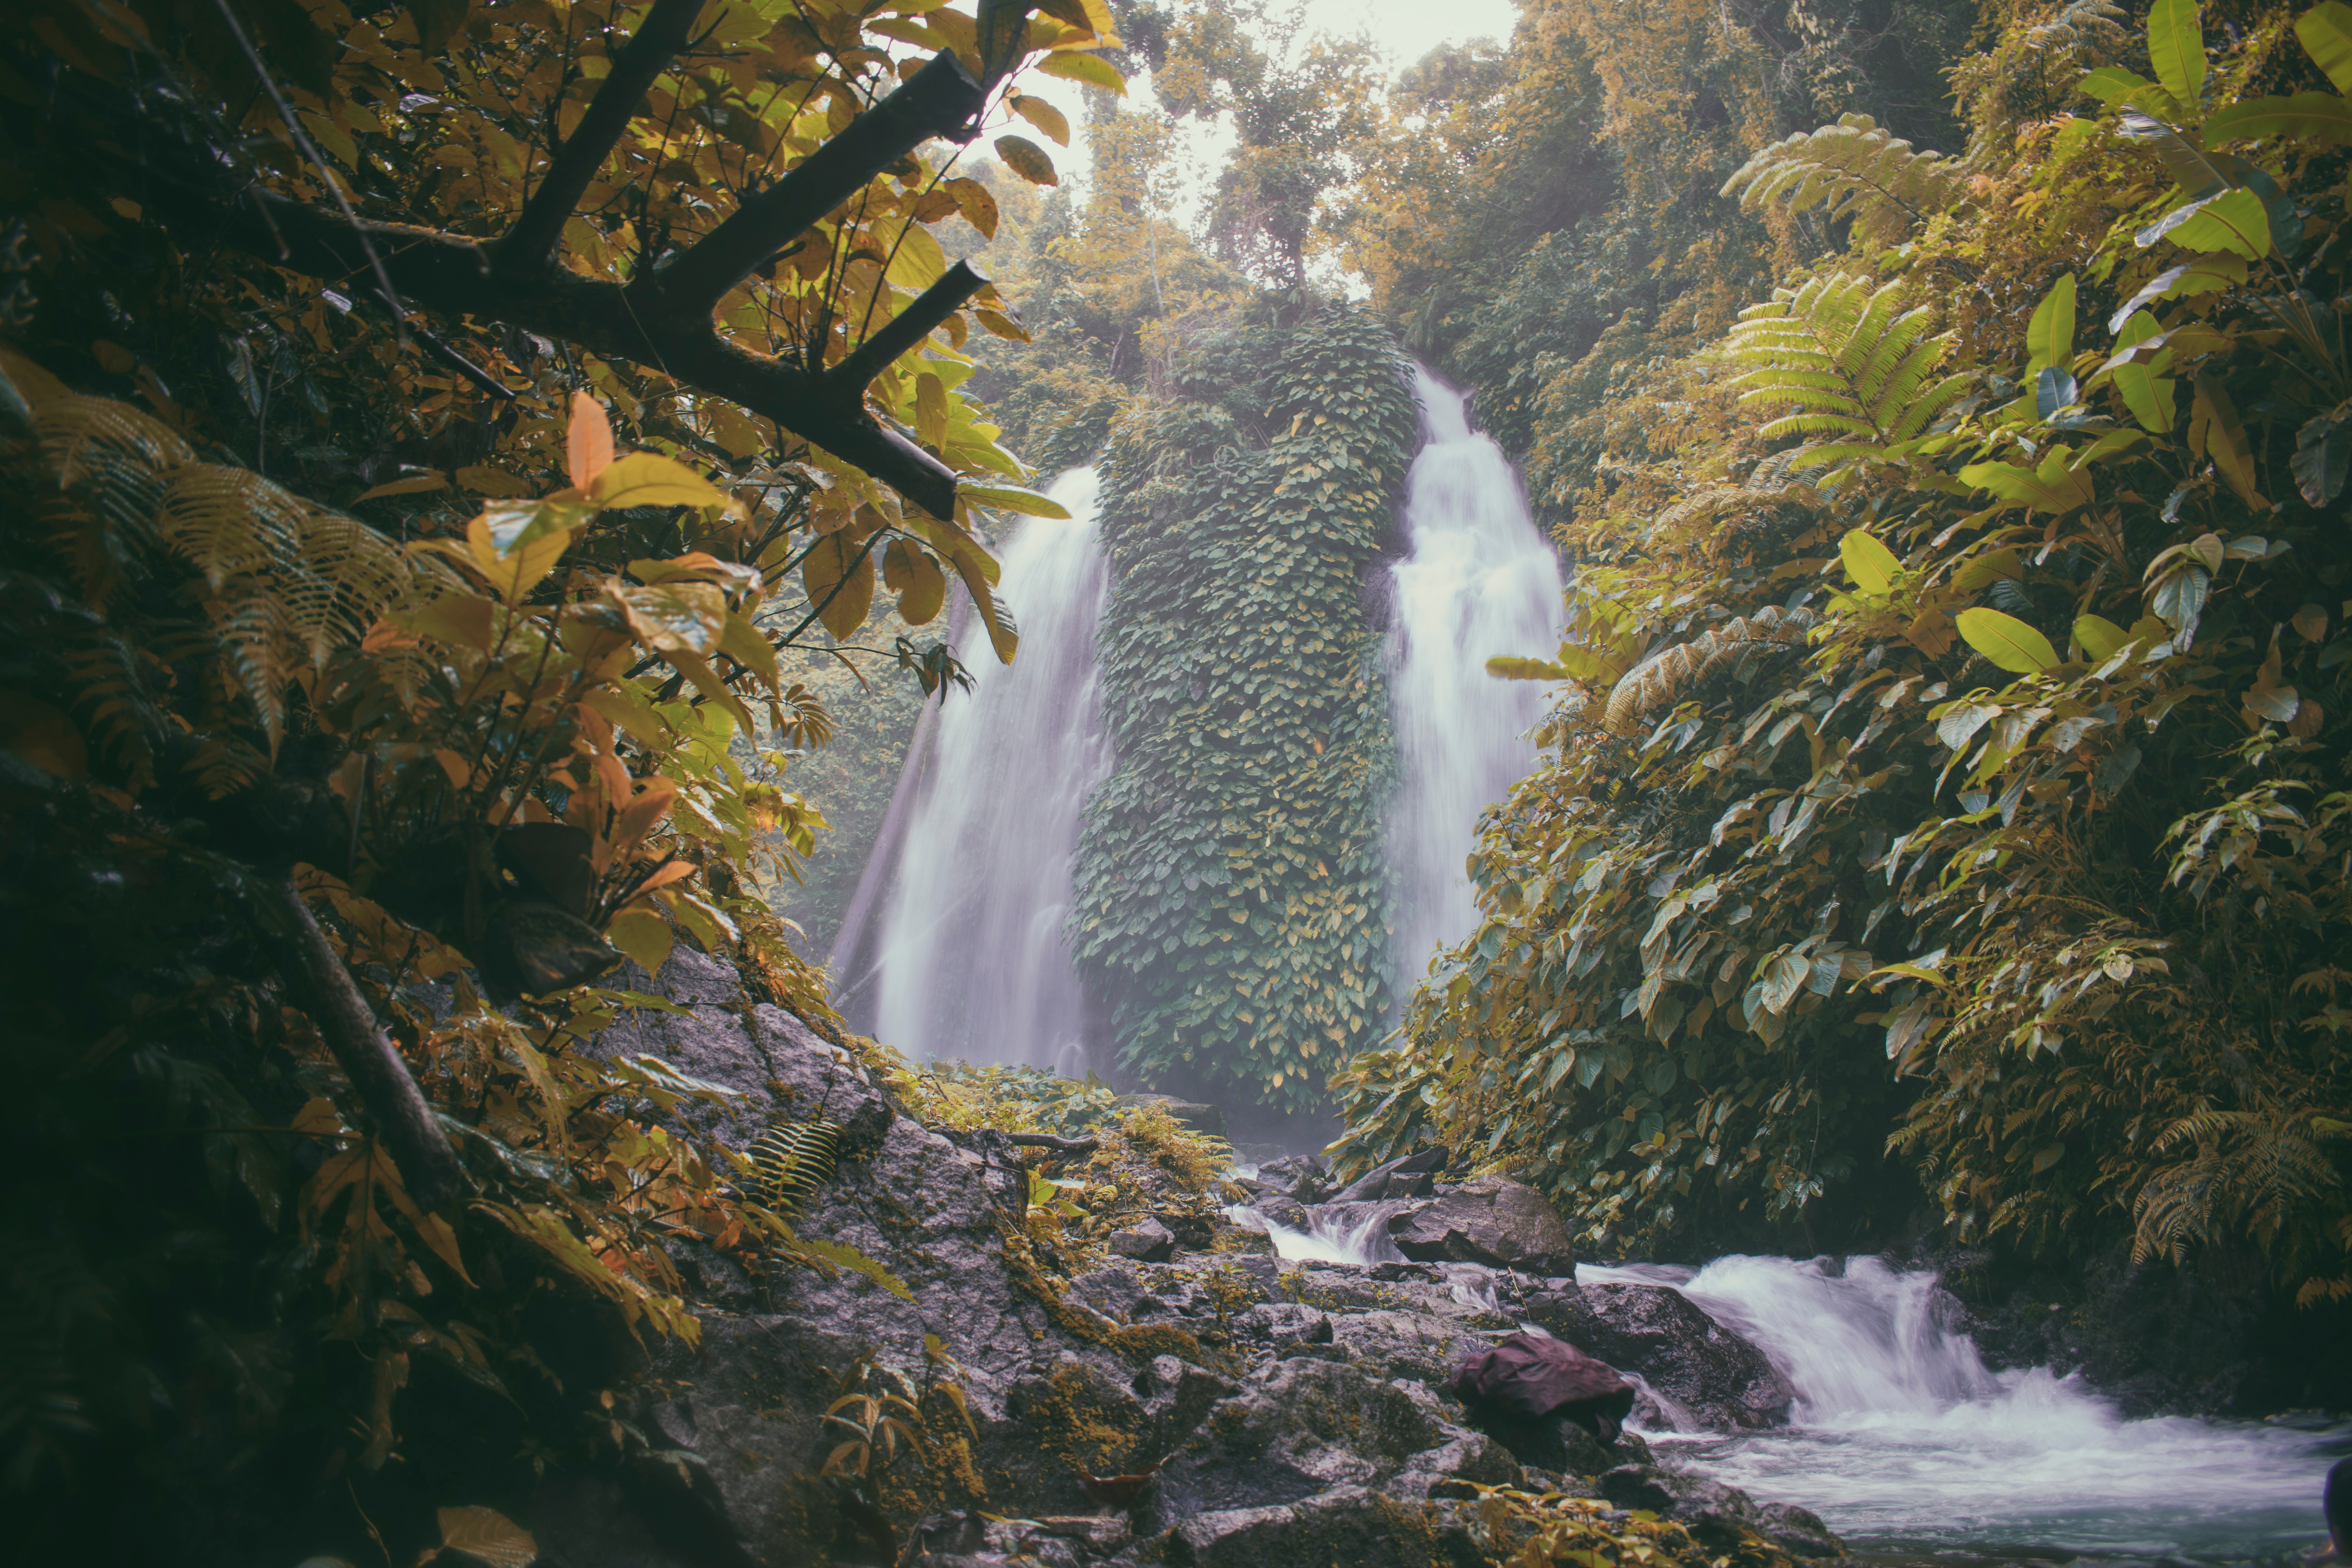
waterfall, water resources, body of water, natural landscape, nature, water, watercourse, nature reserve, vegetation, chute, stream, biome, rainforest, state park, valdivian temperate rain forest, water feature, tree, river, forest, ravine, landscape, sunlight, wasserfall, creek, tropical and subtropical coniferous forests, old growth forest, jungle, rapid, plant, formation, temperate broadleaf and mixed forest, national park, fluvial landforms of streams, rock, mountain river, riparian forest